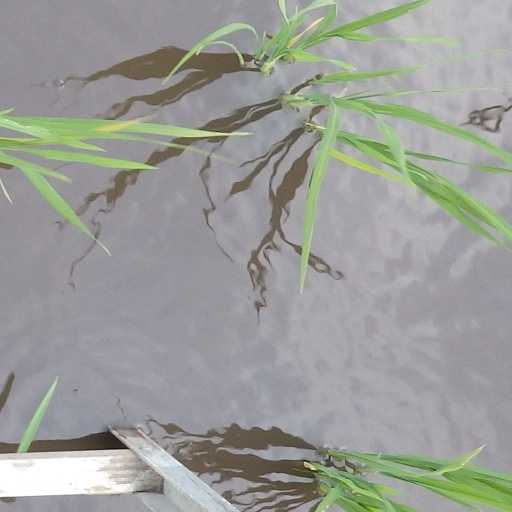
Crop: rice